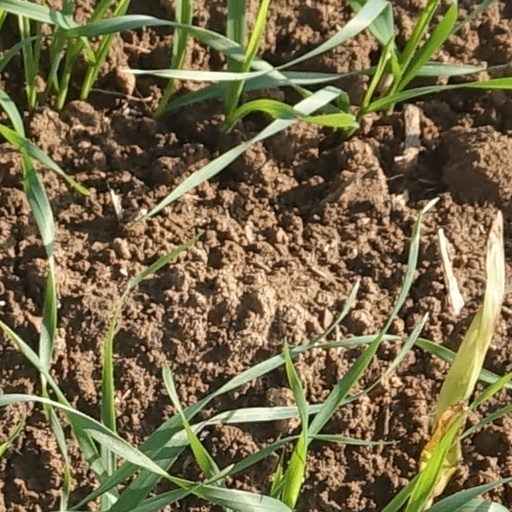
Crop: wheat